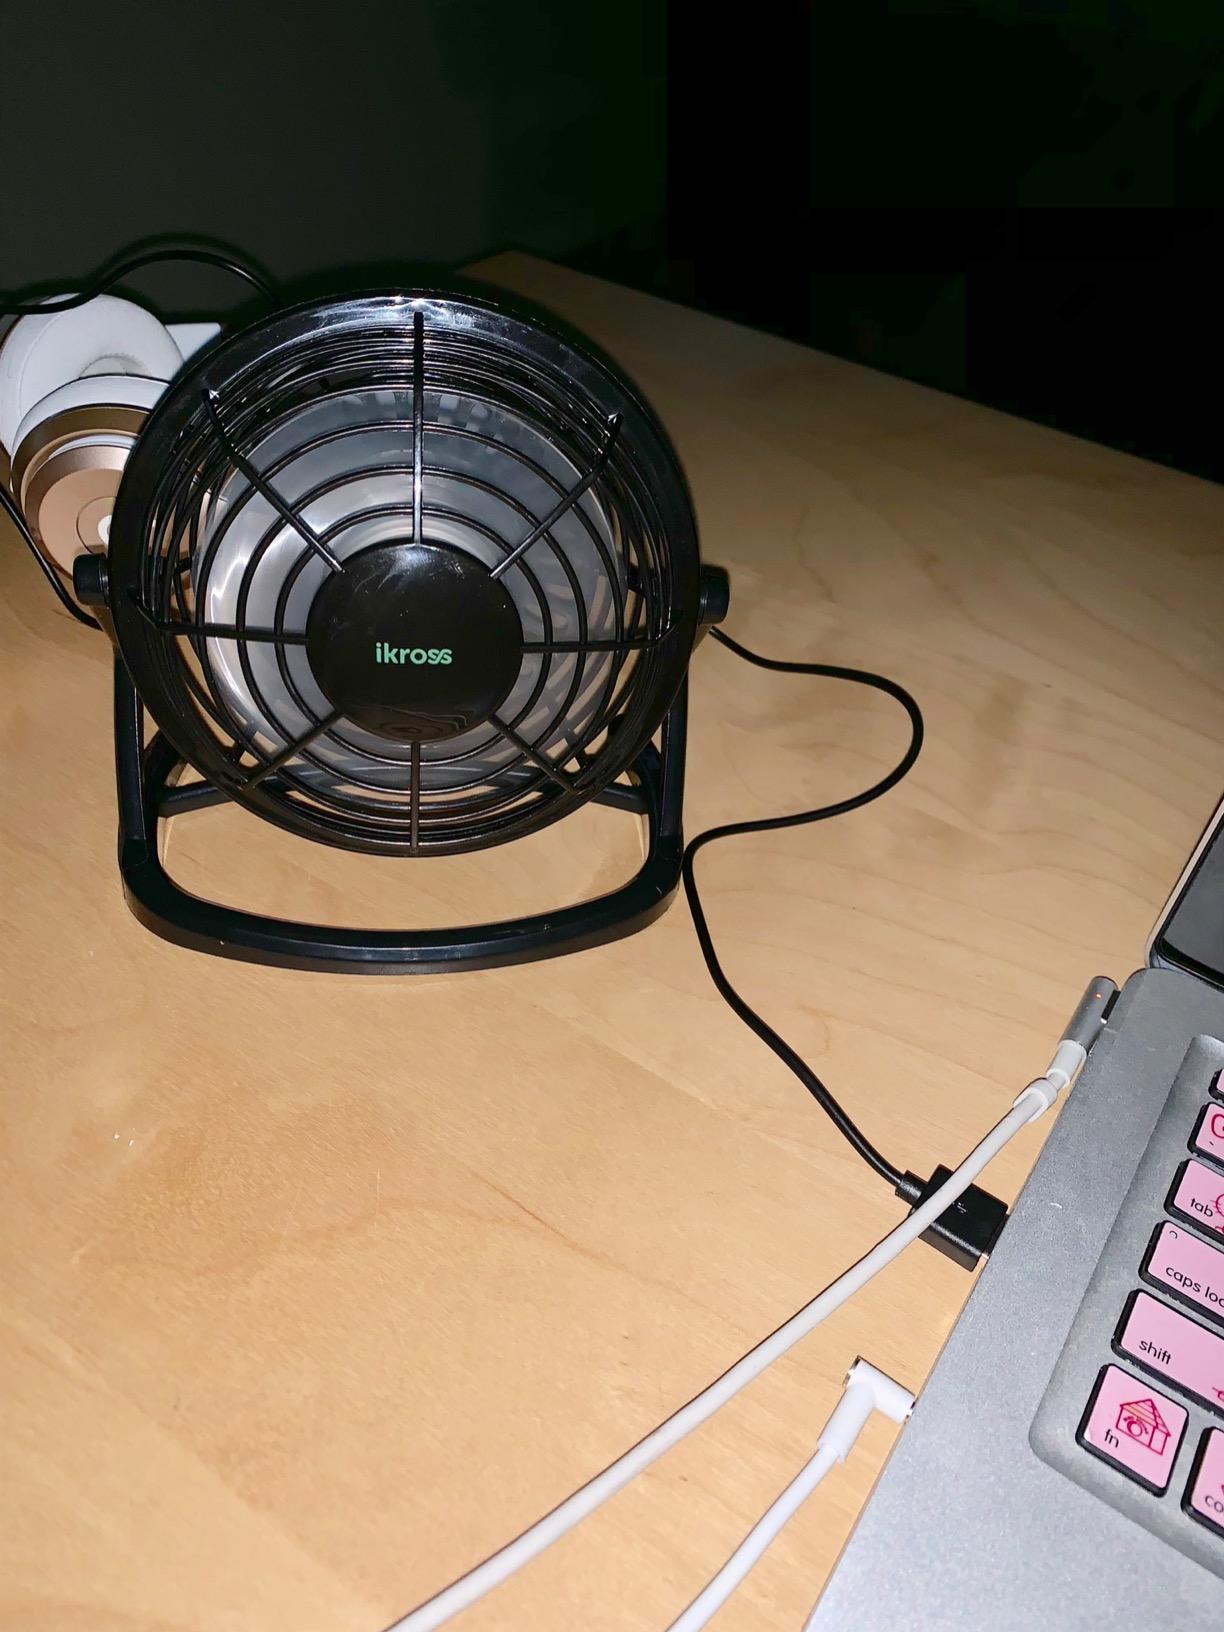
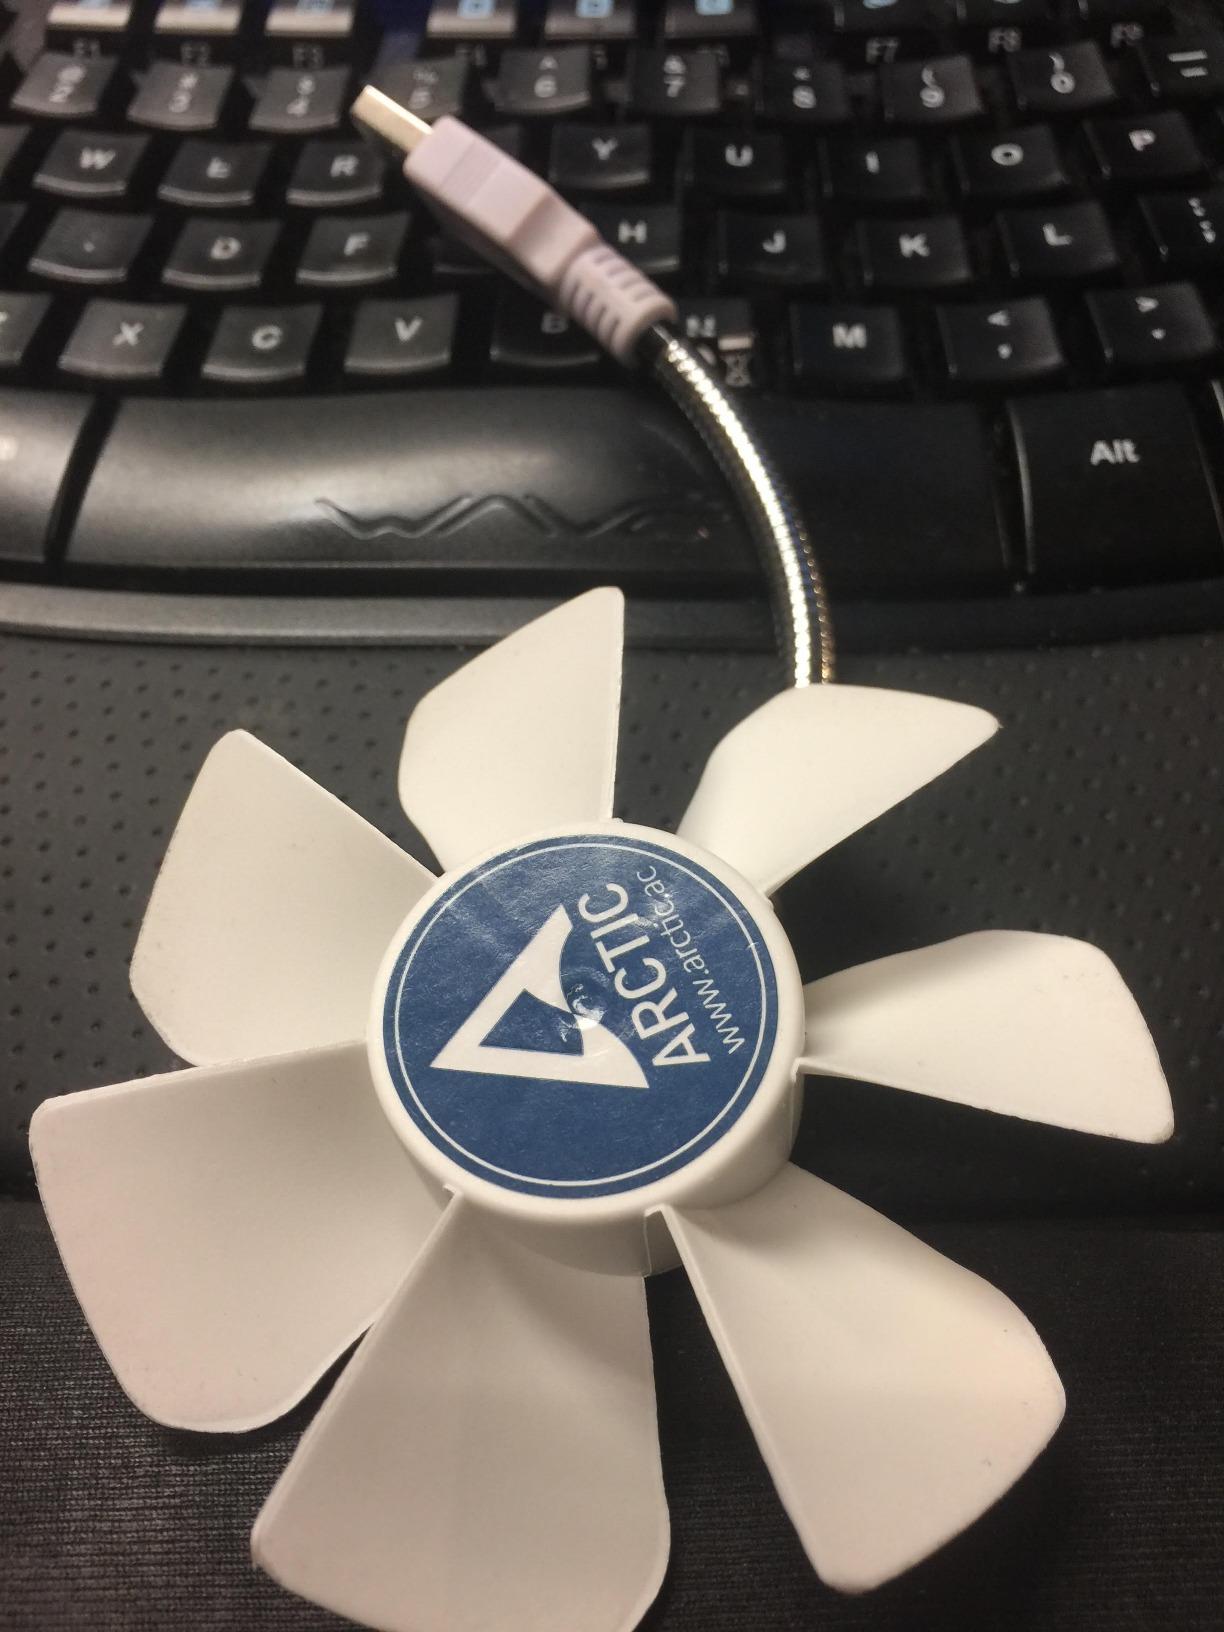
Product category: fan
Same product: no